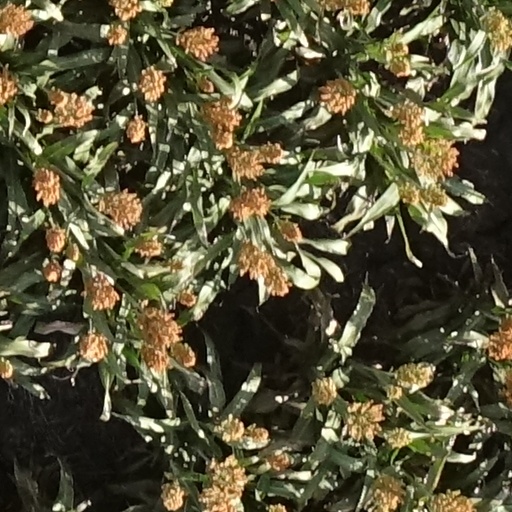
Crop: sorghum